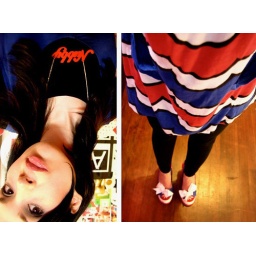
my feet on the ground / my head in the clouds